Causeway Bay Books disappearances

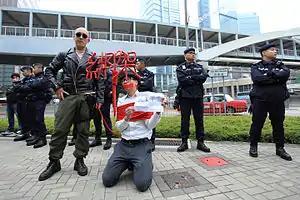
Kacey Wong (with tape over mouth) at the protest against booksellers' disappearances on 10 January. Above the red noose are Chinese characters for "abduction".

Amongst local media outlets, only "Apple Daily" and "Ming Pao" ran coverage on their front pages initially, while other local newspapers carried only brief pieces about a missing person. Television viewers remarked that TVB did not run the story during its prime time news programmes for the first few days after news of the Lee Bo disappearance broke. Lee Bo's disappearance spurred renewed interest about Lam Wing-kee, and his family received a police visit the same day after chief executive CY Leung spoke publicly on the case.